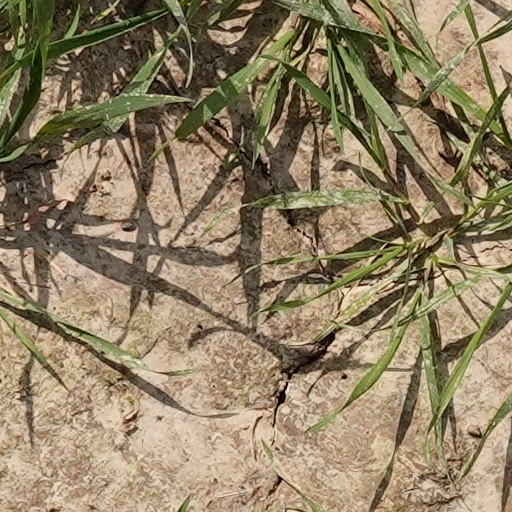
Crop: wheat